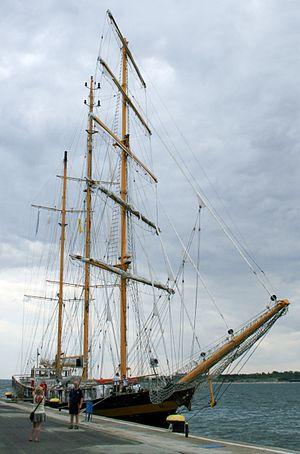
Le Juan Bautista Cambiaso est un trois-mâts goélette dominicain construit en Bulgarie en 2009.